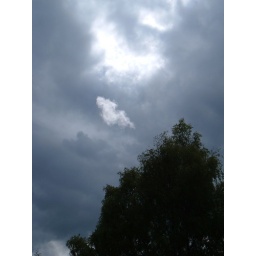
The tree is in the field at Sutherland Crescent, Helensburgh. The clouds aren't, obviously...